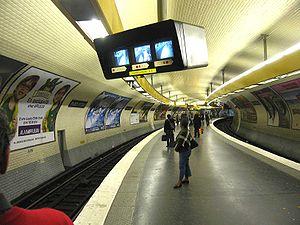
La liste des stations du métro de Paris propose un aperçu des stations actuellement en service, fermées ou autres, du métro de Paris, en France. Le métro a ouvert en 1900 et comprend 302 stations et 383 points d'arrêt, depuis le 23 mars 2013. Les stations fermées ne sont pas comptées dans le total.
Place d'Italie est une station des lignes 5, 6 et 7 du métro de Paris, située au cœur du 13ᵉ arrondissement de Paris.